Archbasilica of Saint John Lateran

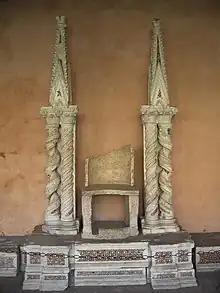
The "sedia stercoraria" where Psalm 112 was sung in the distant past

An apse lined with mosaics and open to the air still preserves the memory of one of the most famous halls of the ancient palace, the "Triclinium" of Pope Leo III, which was the state banqueting hall. The existing structure is not ancient, but some portions of the original mosaics may have been preserved in the tripartite mosaic of its niche. In the center Christ gives to the Apostles their mission; on the left he gives the keys of the kingdom of heaven to Pope Sylvester I and the Labarum to Emperor Constantine I; and on the right Peter gives the papal stole to Pope Leo III and the standard to Charlemagne.